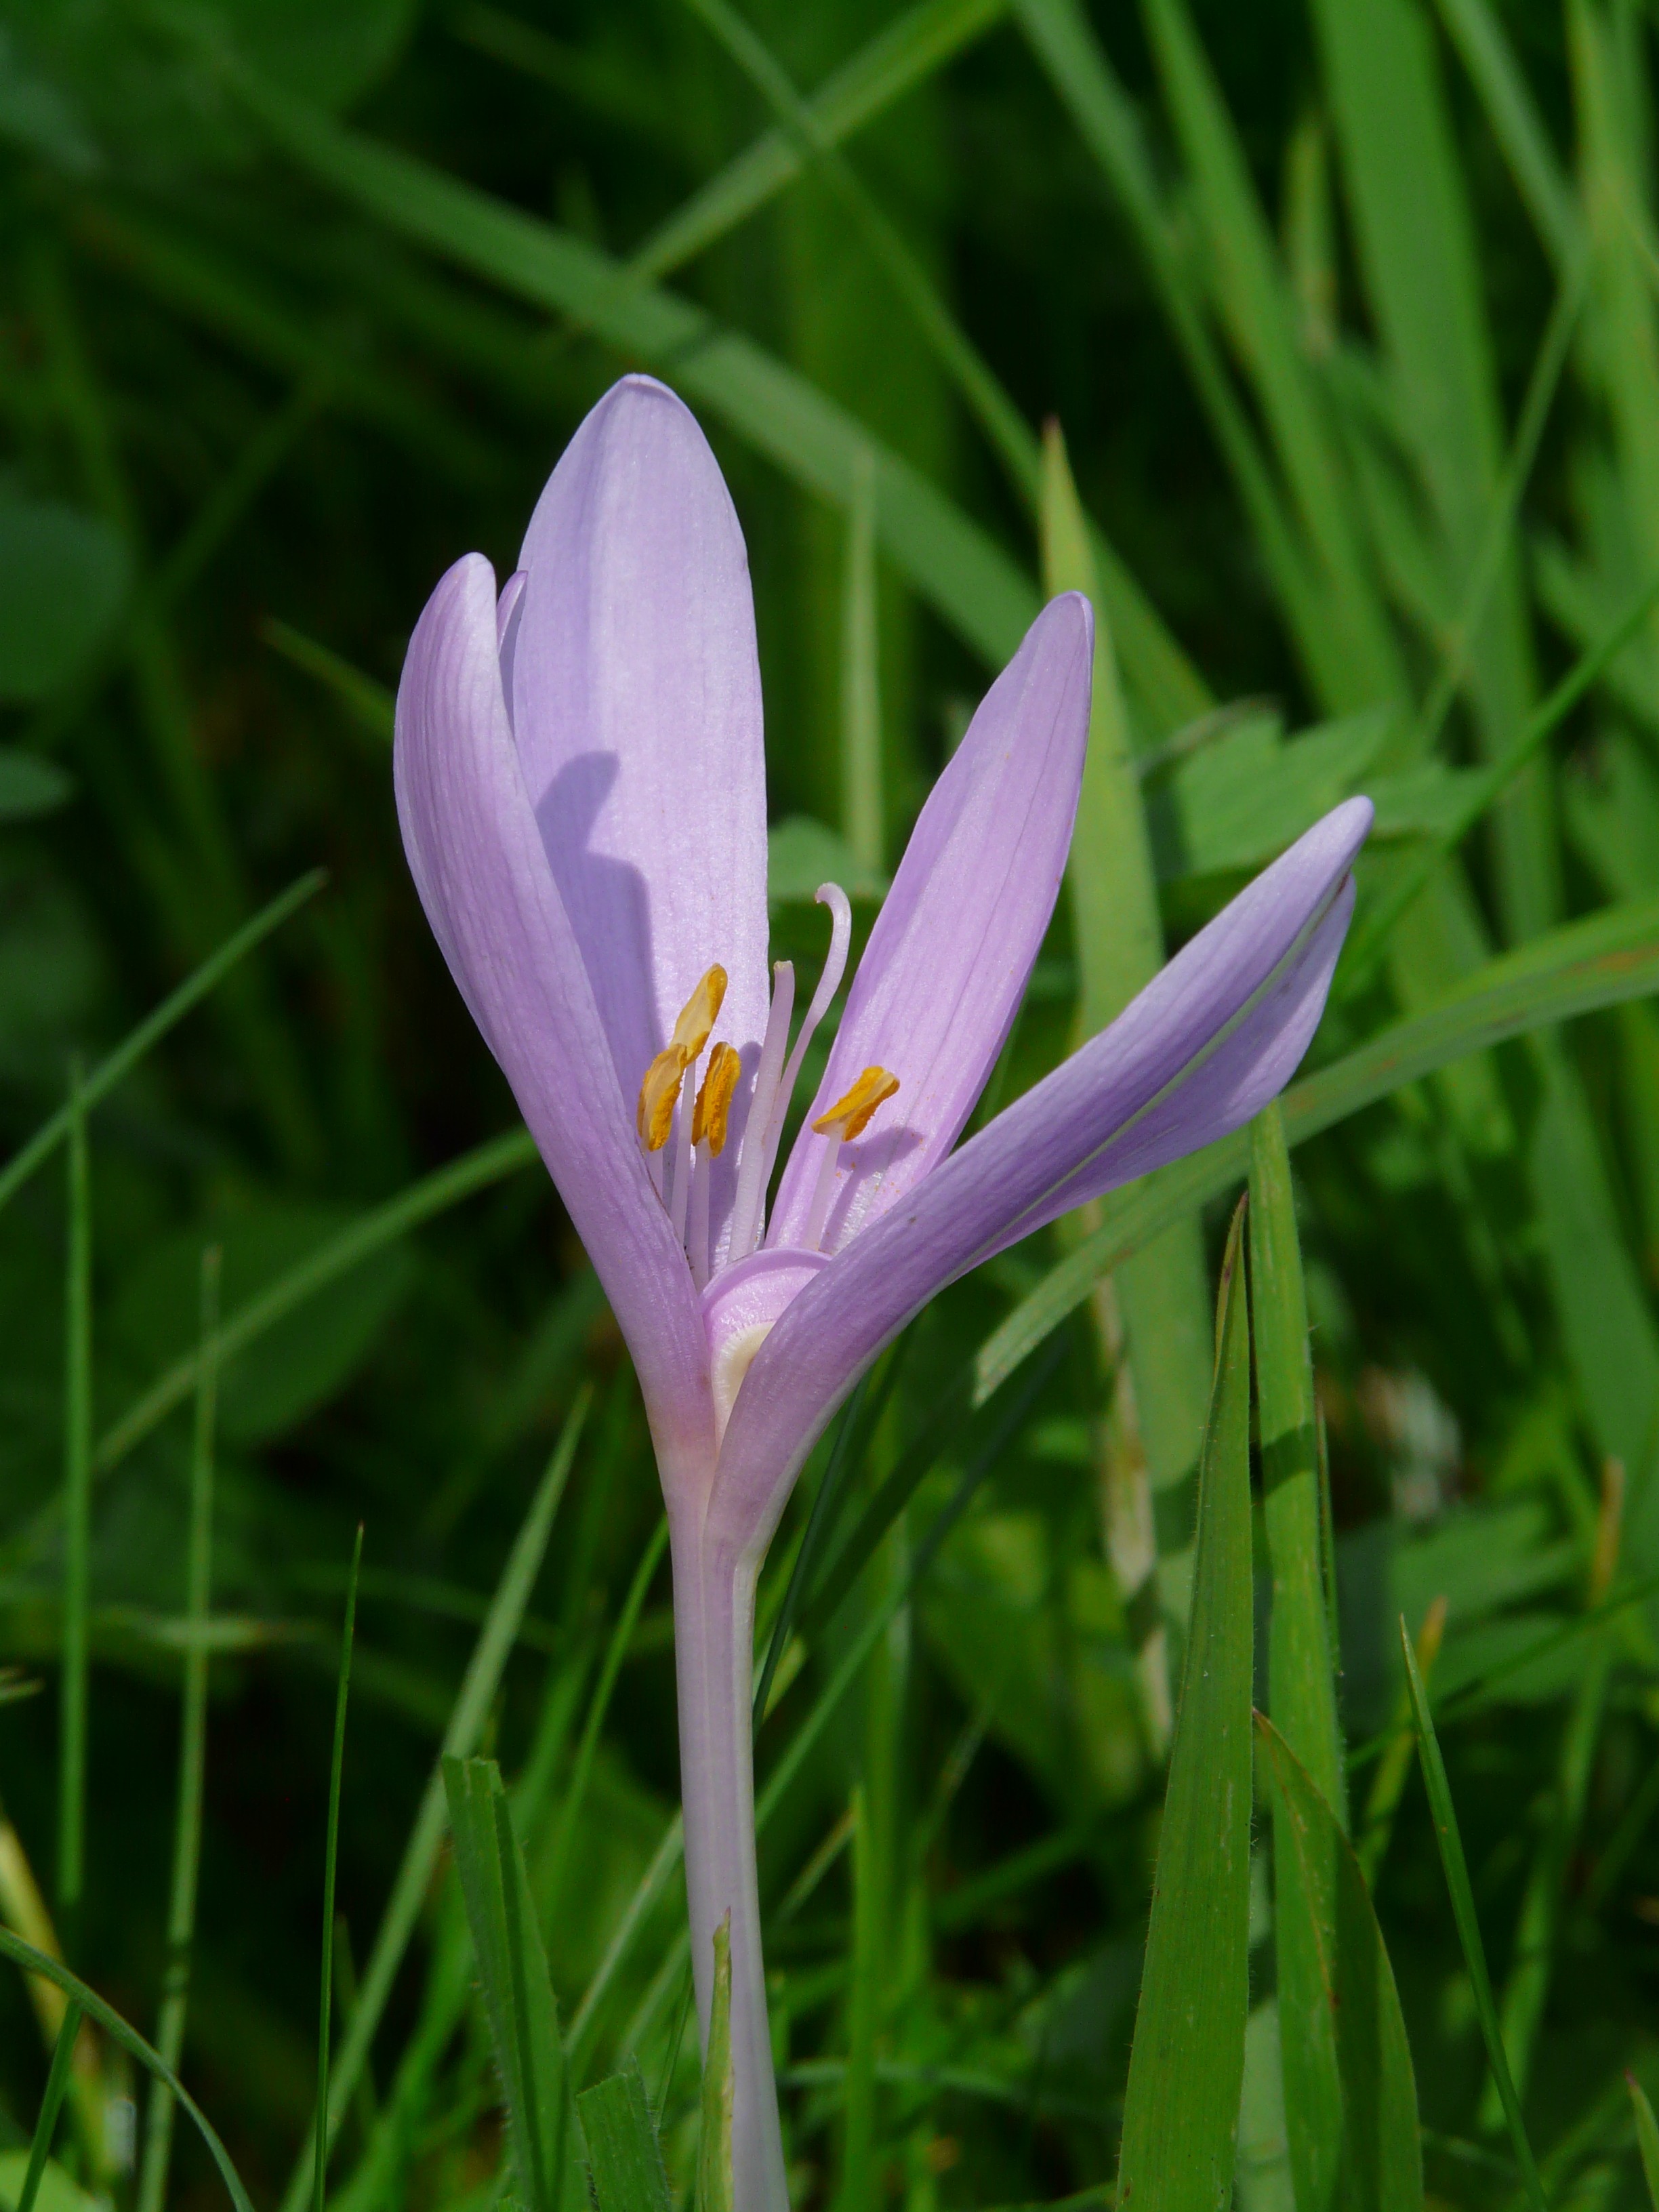
blossom, plant, meadow, flower, purple, petal, bloom, autumn, botany, flora, wildflower, violet, crocus, herbstzeitlose, macro photography, flowering plant, colchicum autumnale, time lots greenhouse, plant stem, land plant, iris family, fawn lily, autumn timeless, colchicaceae